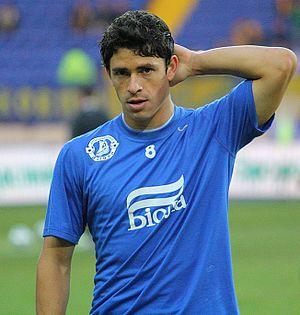
Giuliano Victor de Paula, né le 31 mai 1990 à Curitiba au Brésil, est un footballeur international brésilien. Il joue au poste de milieu offensif à Al-Nassr.